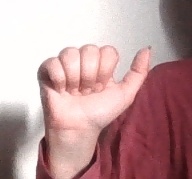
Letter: dhad